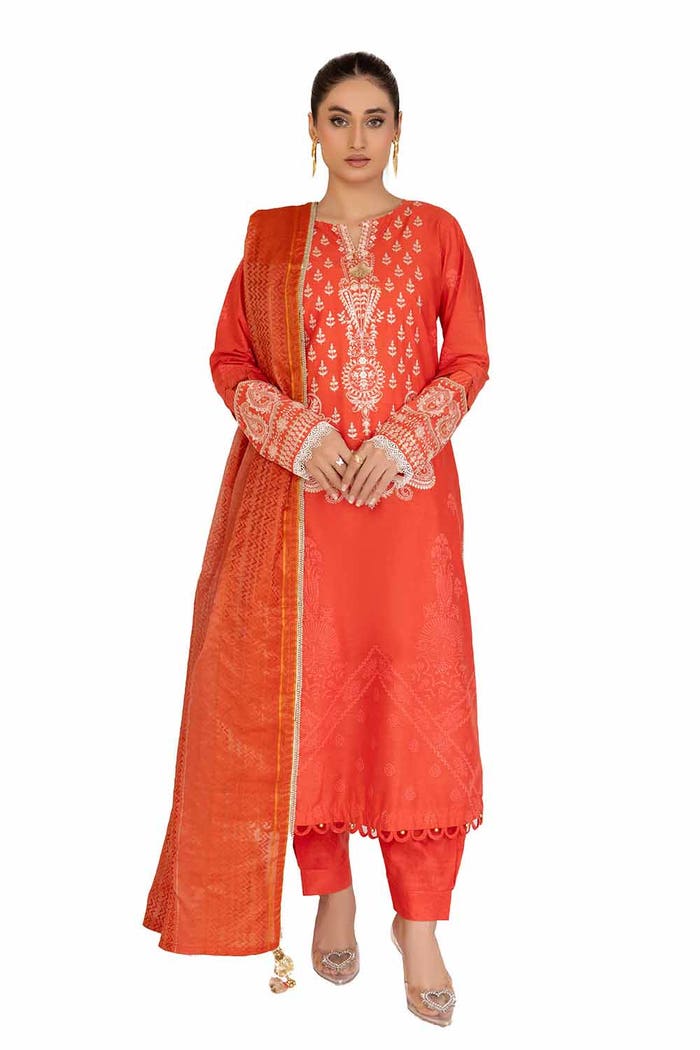
orange embroidered silk chiffon suit